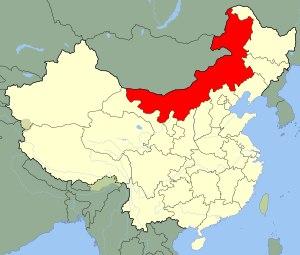
Le Parti du peuple de Mongolie-Intérieure est un mouvement militant pour l'autodétermination de la Région autonome de la Mongolie-Intérieure en République populaire de Chine. Le parti a été créé en 1997 à Princeton. Citant les mauvais traitements du gouvernement chinois contre les Mongols pendant la révolution culturelle, le but du parti est d'établir l'état indépendant de Mongolie méridionale ; le potentiel pour l'unification avec la nation encore existante de Mongolie est au-delà de l'étendue actuelle de buts du parti. Le Parti du peuple de Mongolie intérieure représente la Mongolie-Intérieure au sein de l'Organisation des nations et des peuples non représentés.
Hada est un militant politique de Mongolie-Intérieure. Incarcéré pendant 15 ans à la prison de Chifeng, il aurait été libéré le 10 décembre 2010. Le 10 janvier, Amnesty International demande la libération de Hada, de sa femme et de son fils, craignant qu'ils ne fassent l'objet d'une disparition forcée